Estadio Olímpico Atahualpa

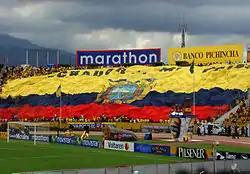

At this venue, the Ecuador national team has defeated Brazil twice, Paraguay three times, and Argentina twice, amongst others, securing their positions at the 2002, 2006, and 2014 World Cups. During the qualifying for 2006 and 2014 qualifiers, Ecuador were undefeated at this stadium. This record was broken by Brazil in the 2018 World Cup qualification by 3–0 at the stadium.